Judah Halevi

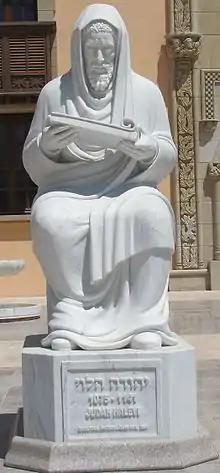
Statue in Caesarea, Israel.

Although he occupied an honored position as a physician, intellectual, and communal leader, Halevi was stirred to attempt a perilous journey to spend his final days in the Land of Israel. In his treatise known as the "Kuzari", he argues that the presence of the God of Israel is most palpable in the Land of Israel (Kingdom of Jerusalem at the time), and it is therefore ideal and most religiously fulfilling for Jews to live there. He ends the dialogue with the rabbi deciding to leave for Jerusalem, as Halevi himself would.